St Peter's Church, Liverdun

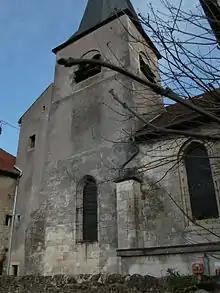
The tower.

The church stands at the heart of the upper town, which had fortifications in the Middle Ages. Its entrance portal looks out onto a square on which stands a mission cross and the portal of the clergy house, both classified "monuments and historiques".